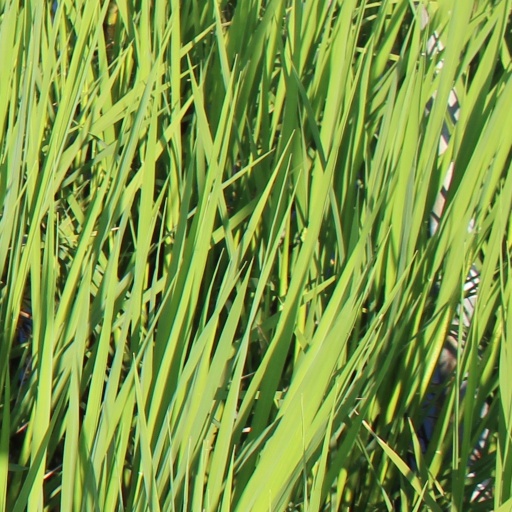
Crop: rice